English folklore

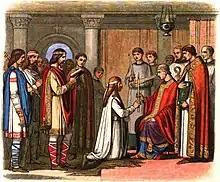
King Guthrum being appointed as a Christian by King Alfred before becoming the ruler of East Anglia

Before England was founded in the year 927, Wessex and its surrounding areas' cultures were transformed by the invasion of the Danish King Guthrum between 865 and 878. The king of Wessex, King Alfred, prevailed against King Guthrum's troops in 878 and King Guthrum was baptised and became the ruler of East Anglia. This continued the process of the assimilation of Norse words into the English language. Eventually English folklore melded with Norse traditions such as in their iconography, which became more Greek, and in their clothing and folktales which adopted more Nordic elements. The folklore of the people of England continued to be passed down through oral tradition.